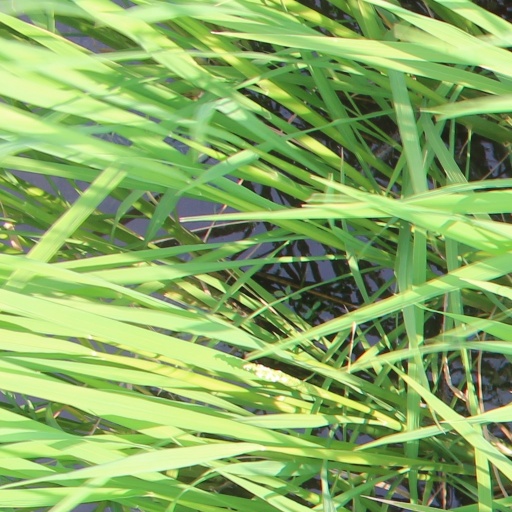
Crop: rice